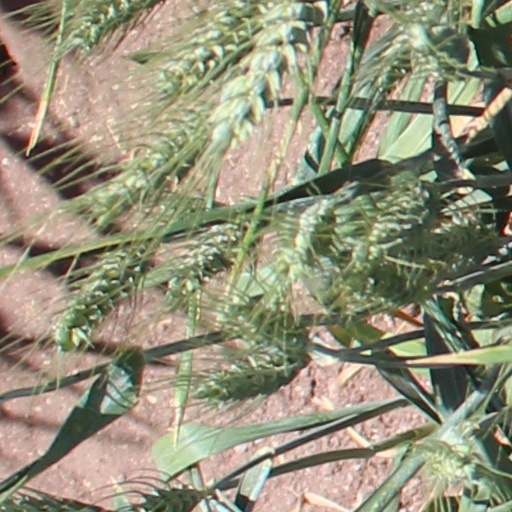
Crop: wheat